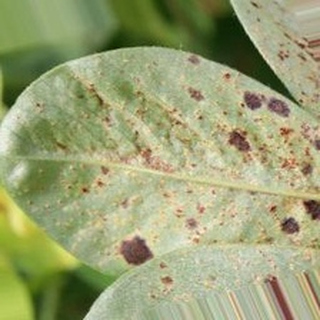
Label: groundnut_rust